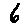
Label: 6